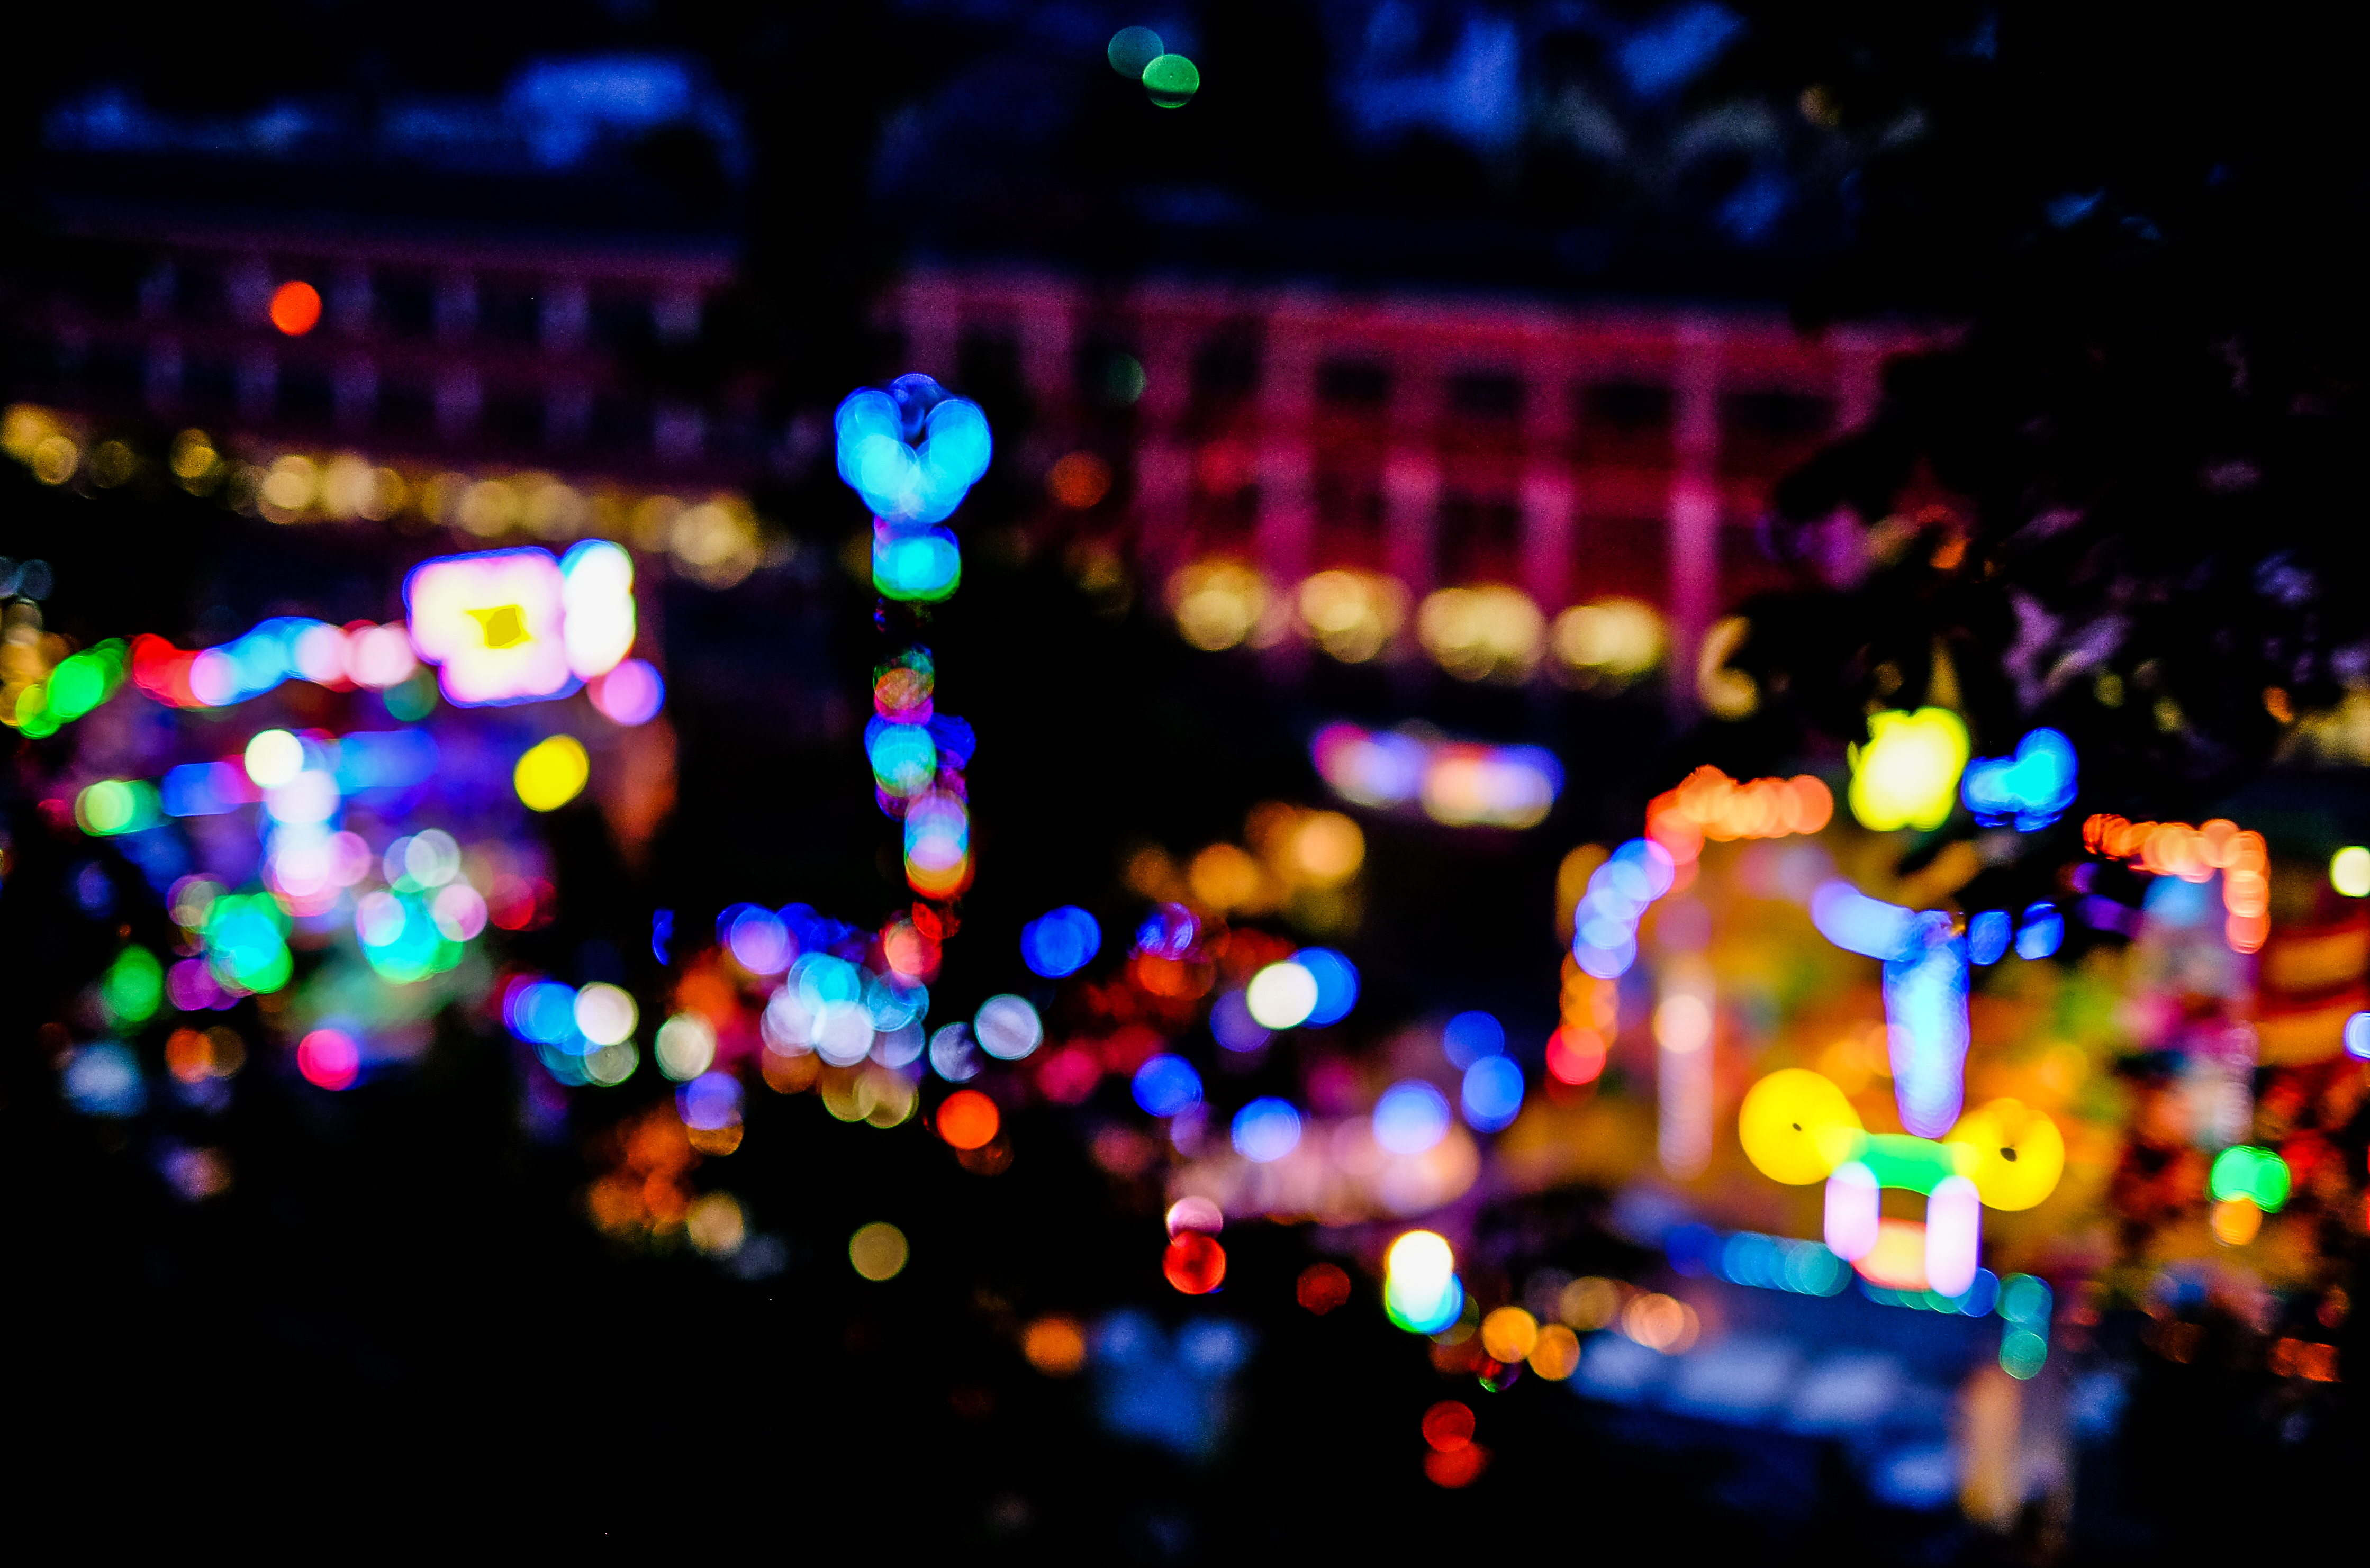
light, bokeh, abstract, night, colourful, color, darkness, christmas, lighting, christmas decoration, colour, amusementpark, deutschland, nacht, farbe, bunt, abstrakt, jahrmarkt, strassenfest, unscharf, unsharp, kirchweih, backnang, verggungspark, disneylandafterdark, christmas lights